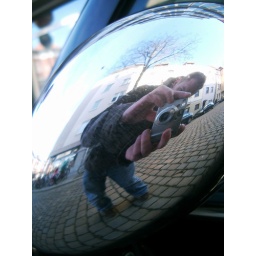
chromed mirror of a car ... the photo was taken in affect :D